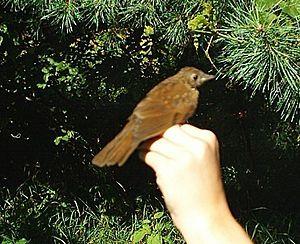
Ma photo d'une grive fauve ( Catharus fuscencens). Photographié à l'Observatoire d'Oiseaux de McGill à Montréal, Québec.